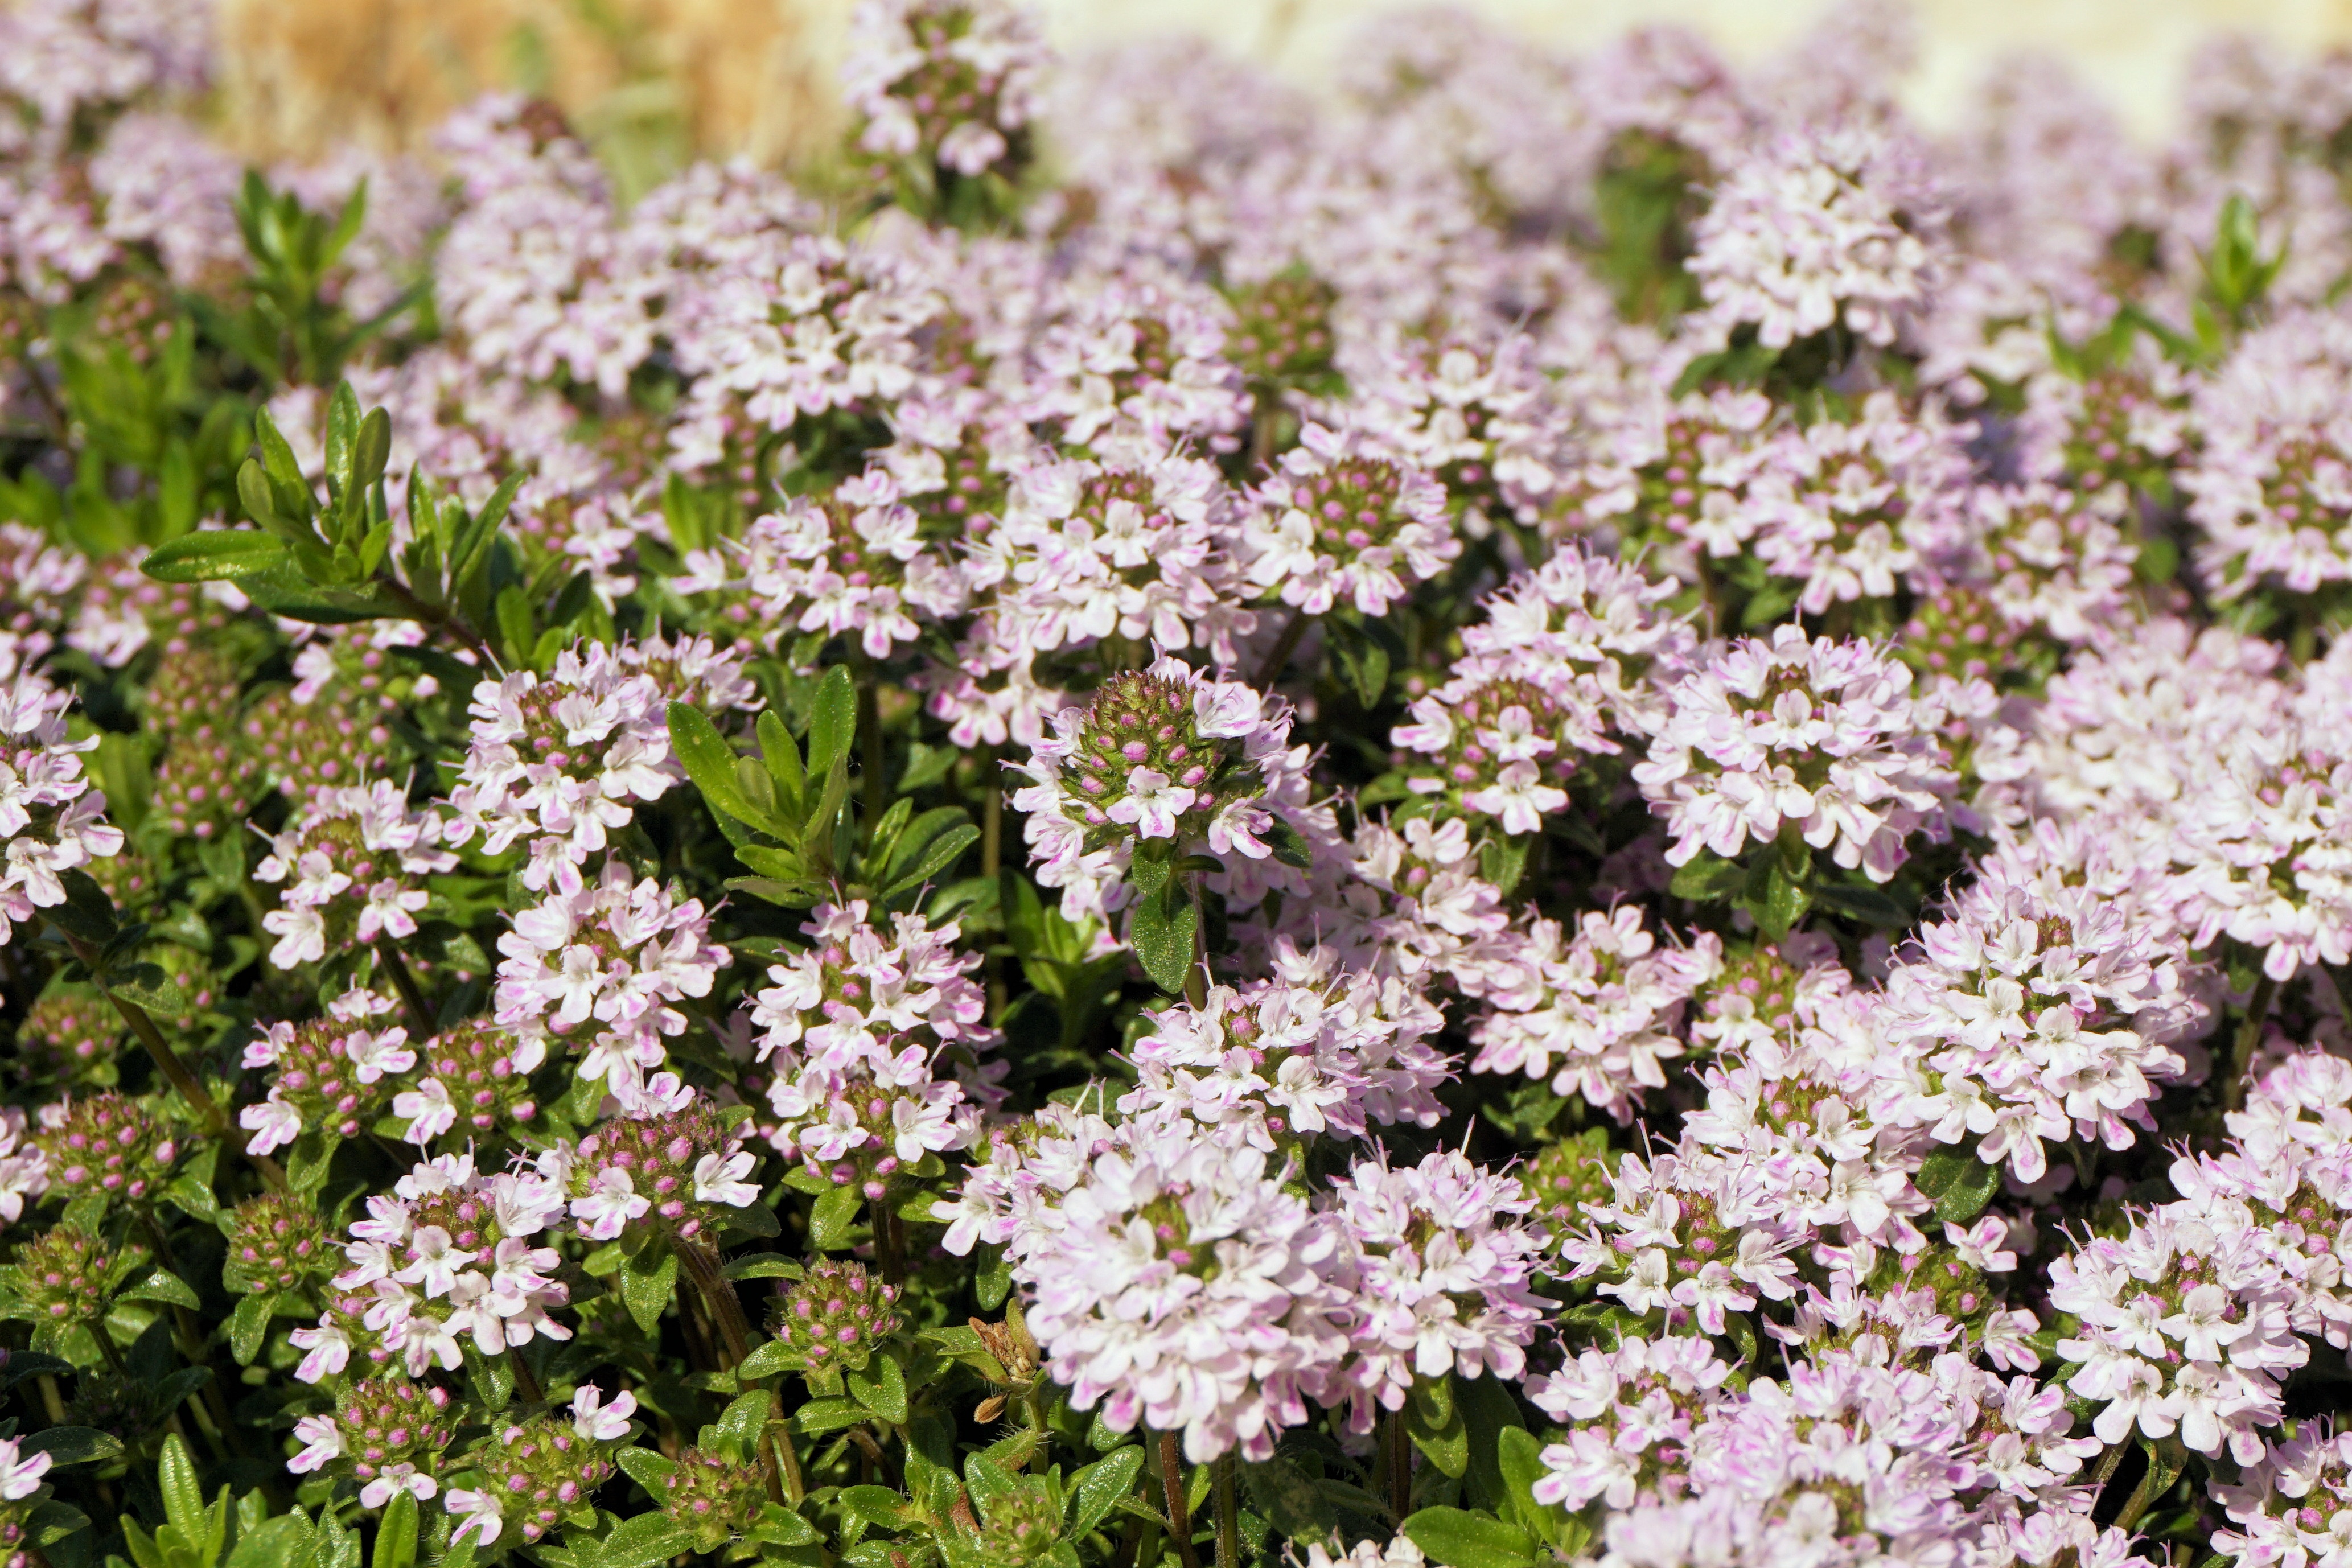
nature, blossom, plant, meadow, flower, spring, herb, flora, wildflower, flowers, shrub, beautiful, candytuft, flowering plant, daisy family, annual plant, land plant, breckland thyme, evergreen candytuft, alyssum